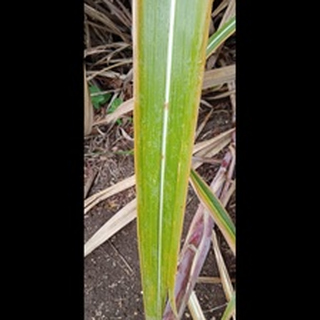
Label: sugarcane_yellow_leaf_disease